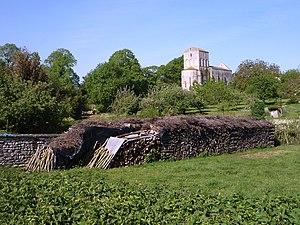
Eglise Saint Pierre située à Lozay en Charente Maritime, vue par l'est. C'est une église romane du 12eme siècle classée Monument Historique depuis 1953.
Cet article recense une partie des monuments historiques de la Charente-Maritime, en France.
Lozay est une commune du sud-ouest de la France située dans le département de la Charente-Maritime. Ses habitants sont appelés les Lozéens et Lozéennes.
Les églises de la Charente-Maritime présentent une grande diversité, d'une commune à une autre, et se distinguent par des styles et des périodes de construction différentes. De nombreux édifices témoignent cependant de l'épanouissement, aux XIᵉ et XIIᵉ siècles d'une forme d'art roman spécifique, appelée art roman saintongeais, caractérisée par une simplicité des formes et un décor sculpté, souvent très riche.